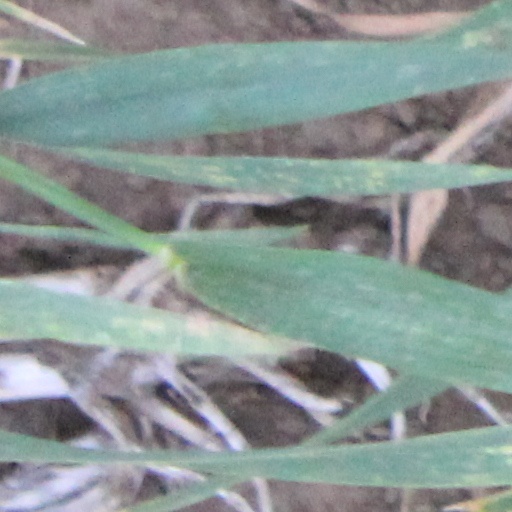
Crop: wheat